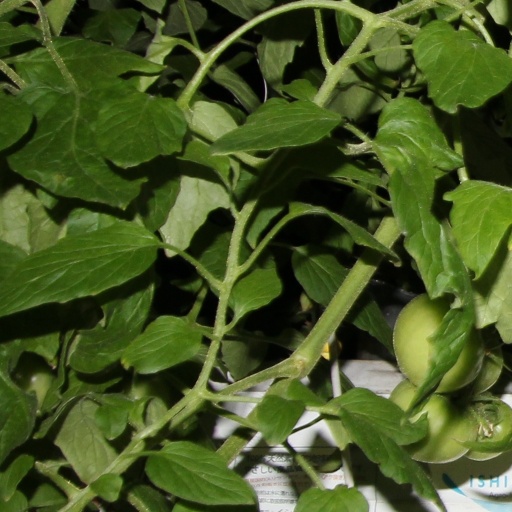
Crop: tomato